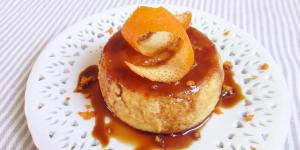
flan de naranja sin leche